Ian Bishop (footballer)

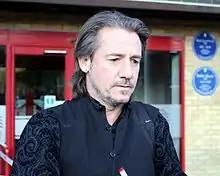
Bishop at the Boleyn Ground, 2014

Ian William Bishop (born 29 May 1965) is an English former professional footballer who played as a midfielder.